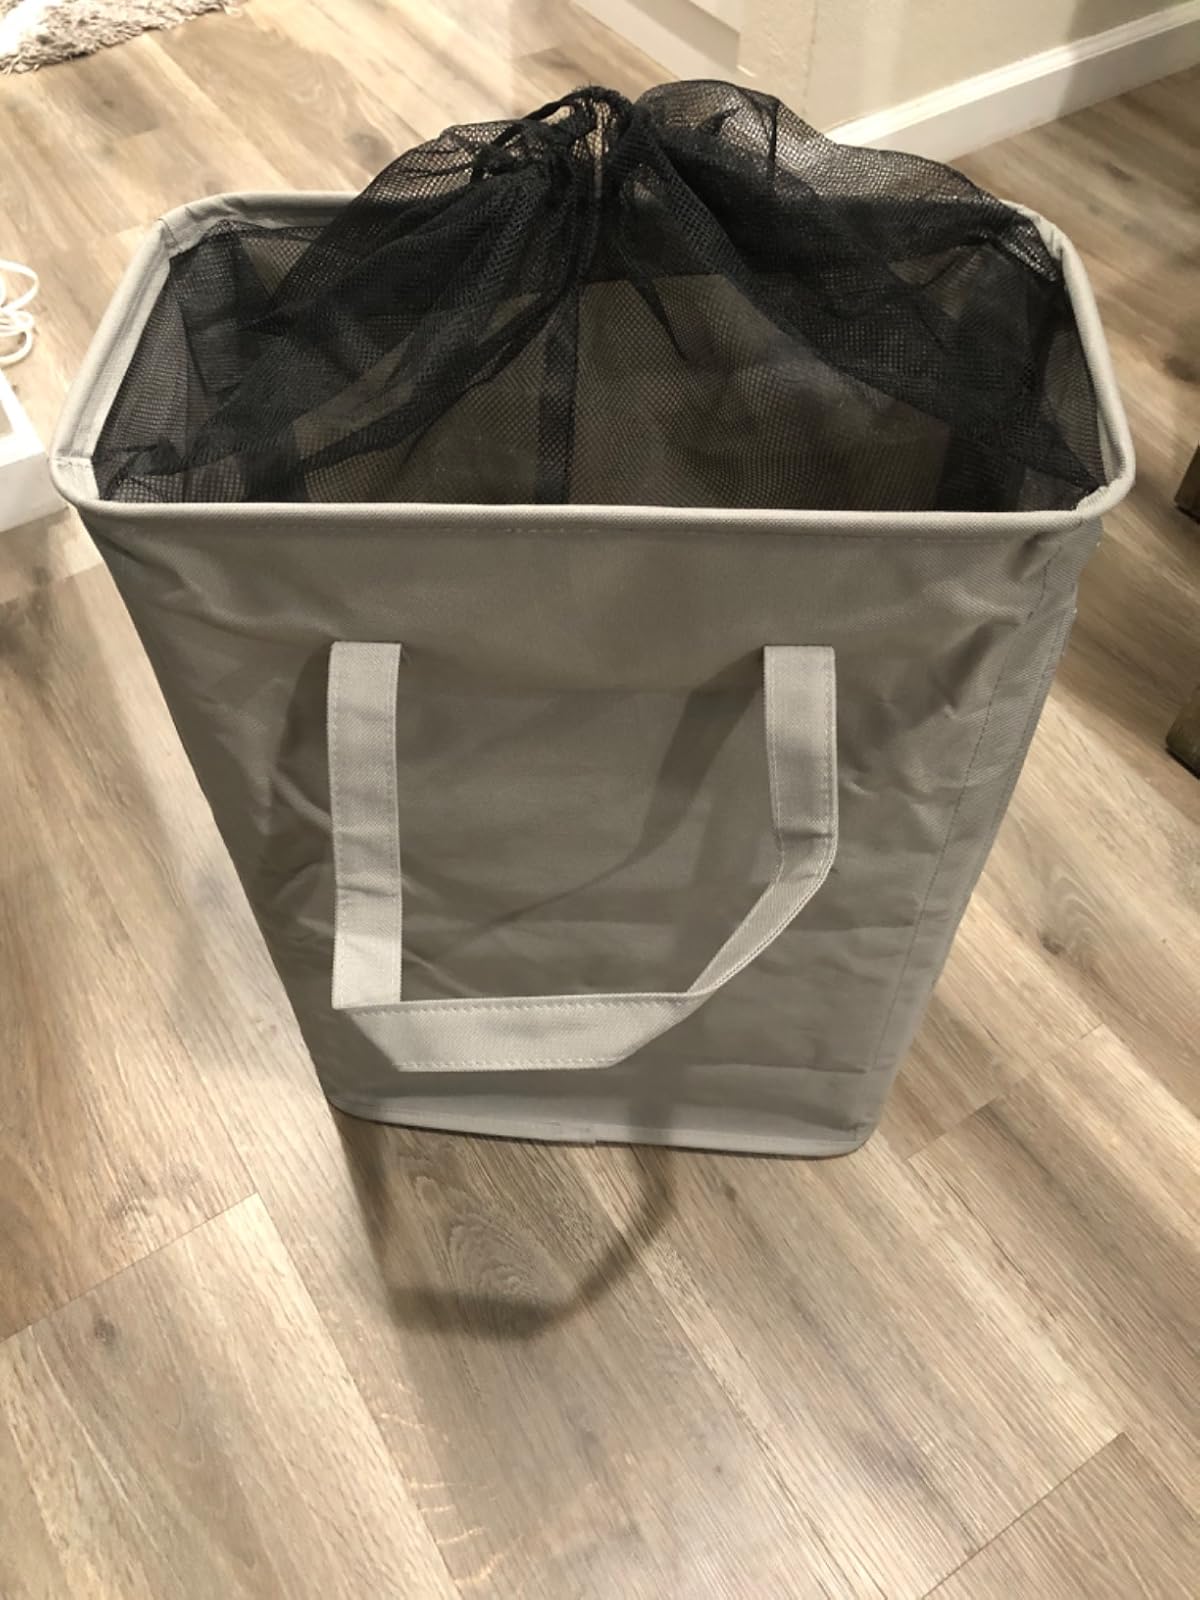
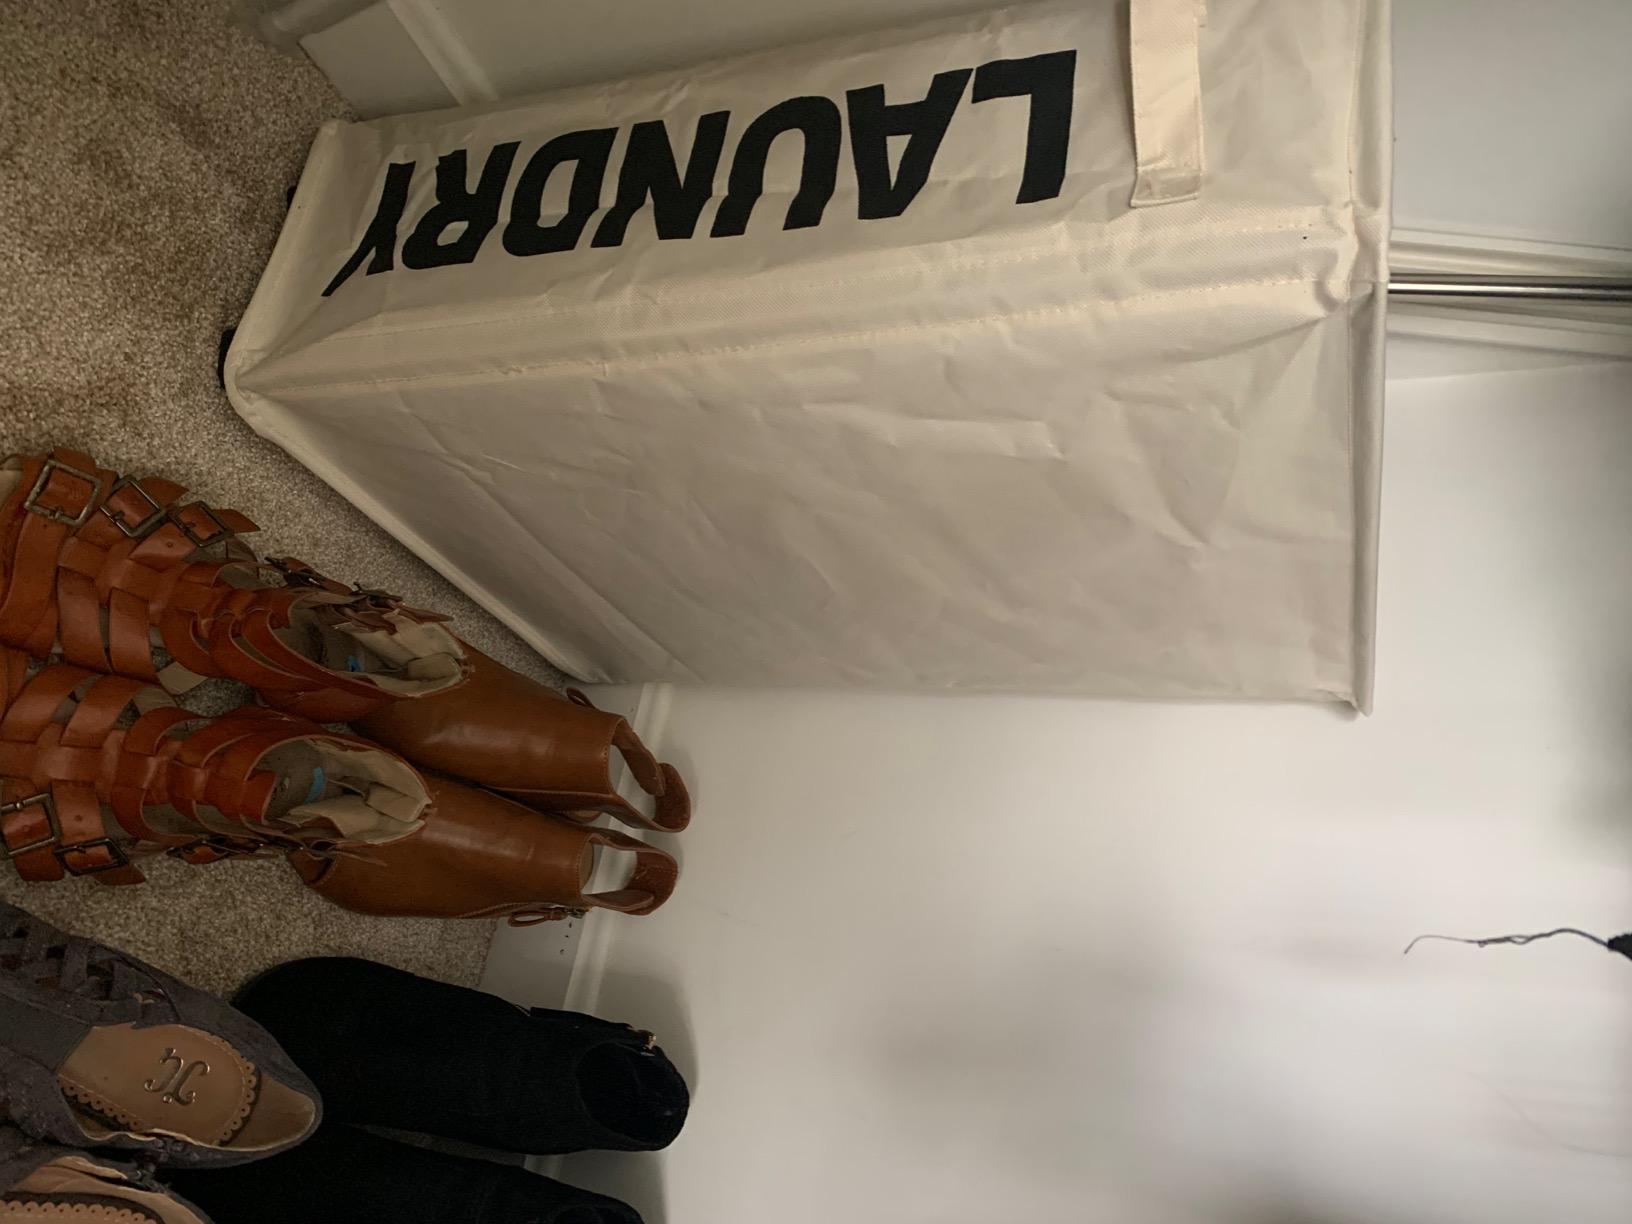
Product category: items_hamper
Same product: no